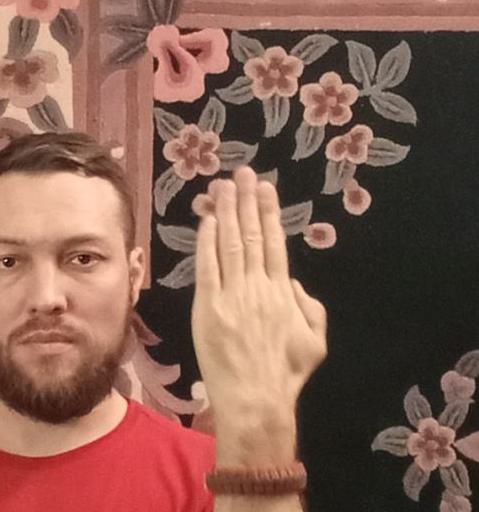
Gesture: stop_inverted